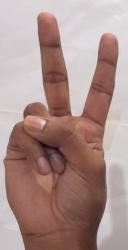
ASL sign: V